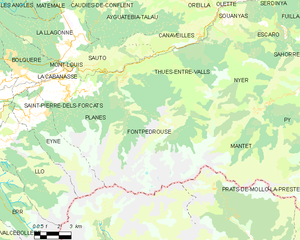
Carte des communes françaises
Fontpédrouse est une commune française située dans le département des Pyrénées-Orientales, en région Occitanie.